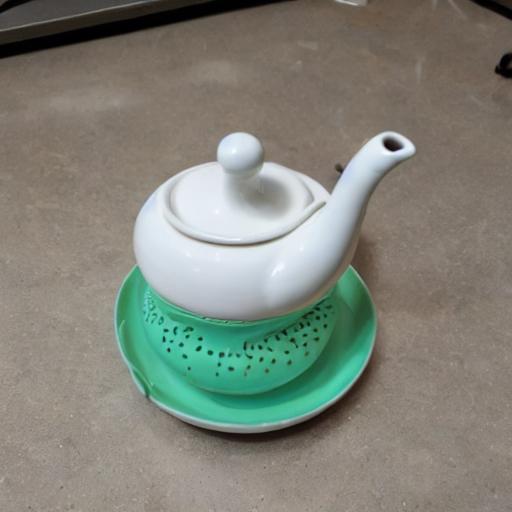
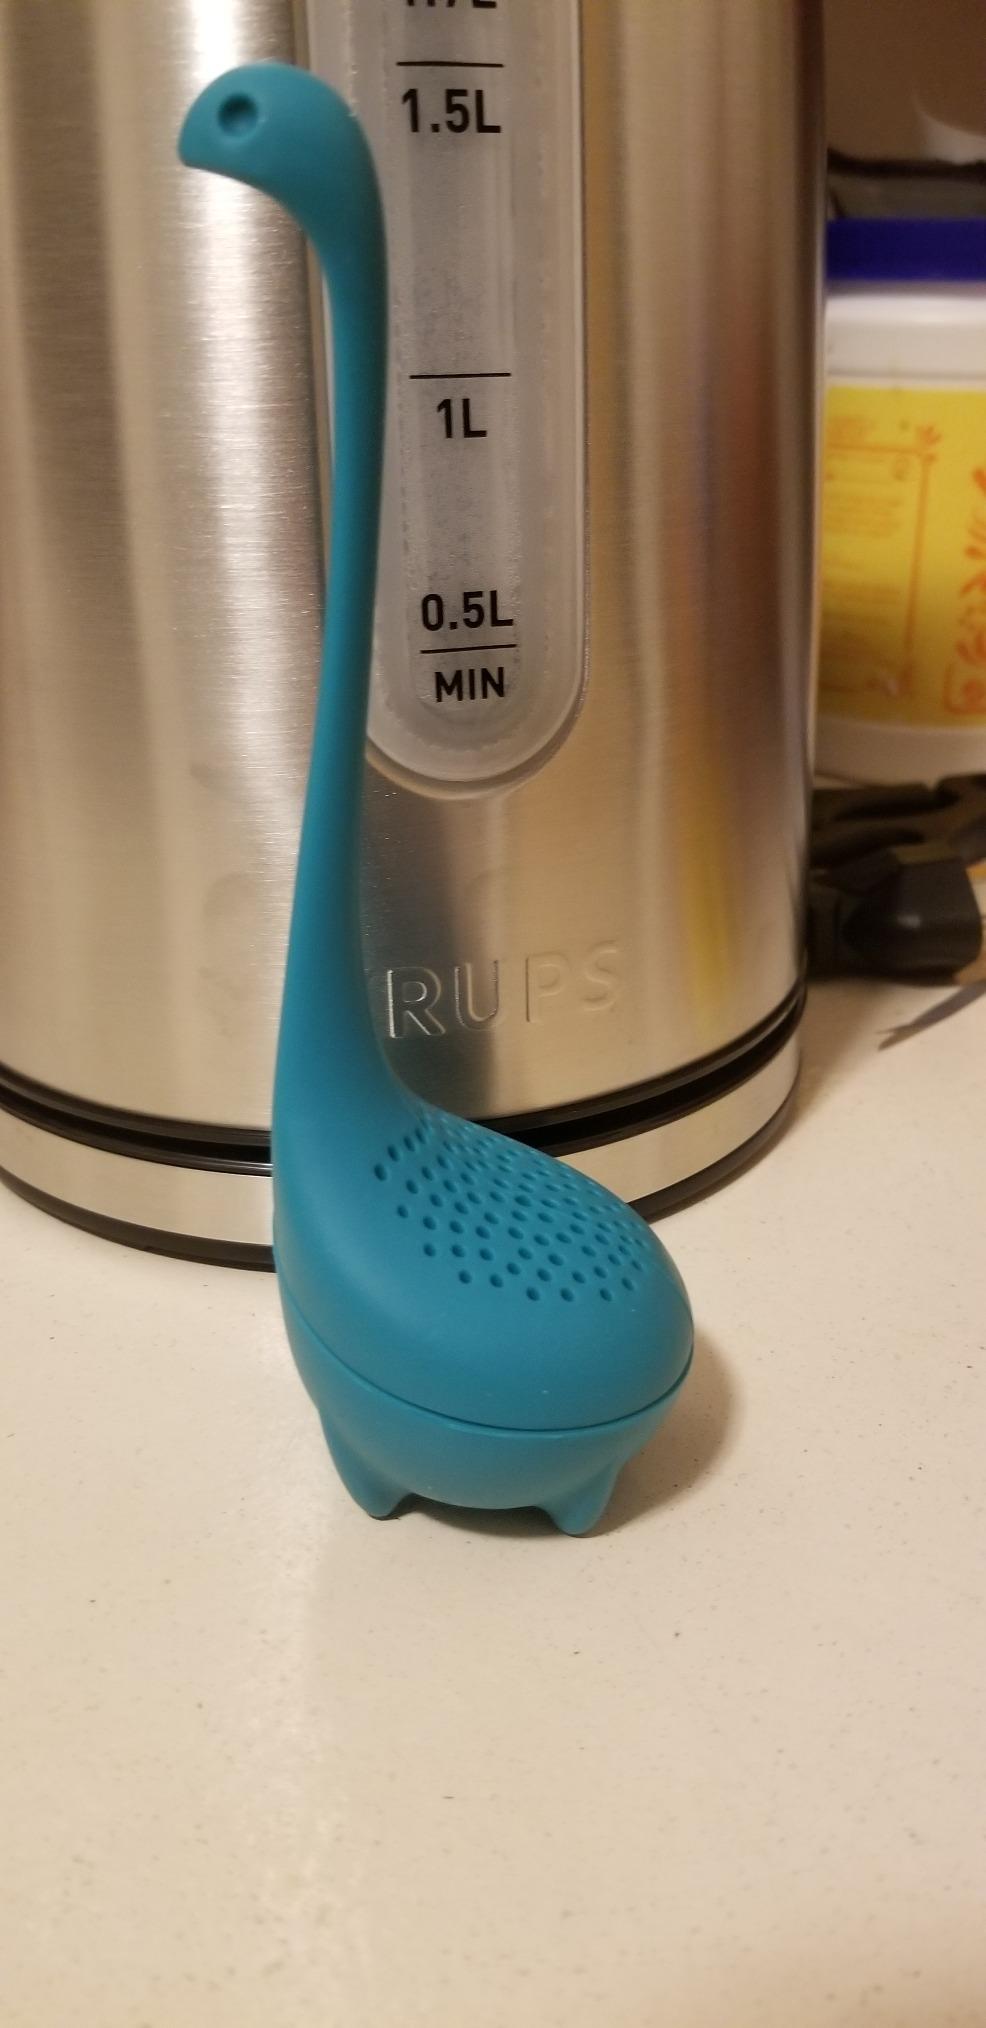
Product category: items_tea
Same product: no